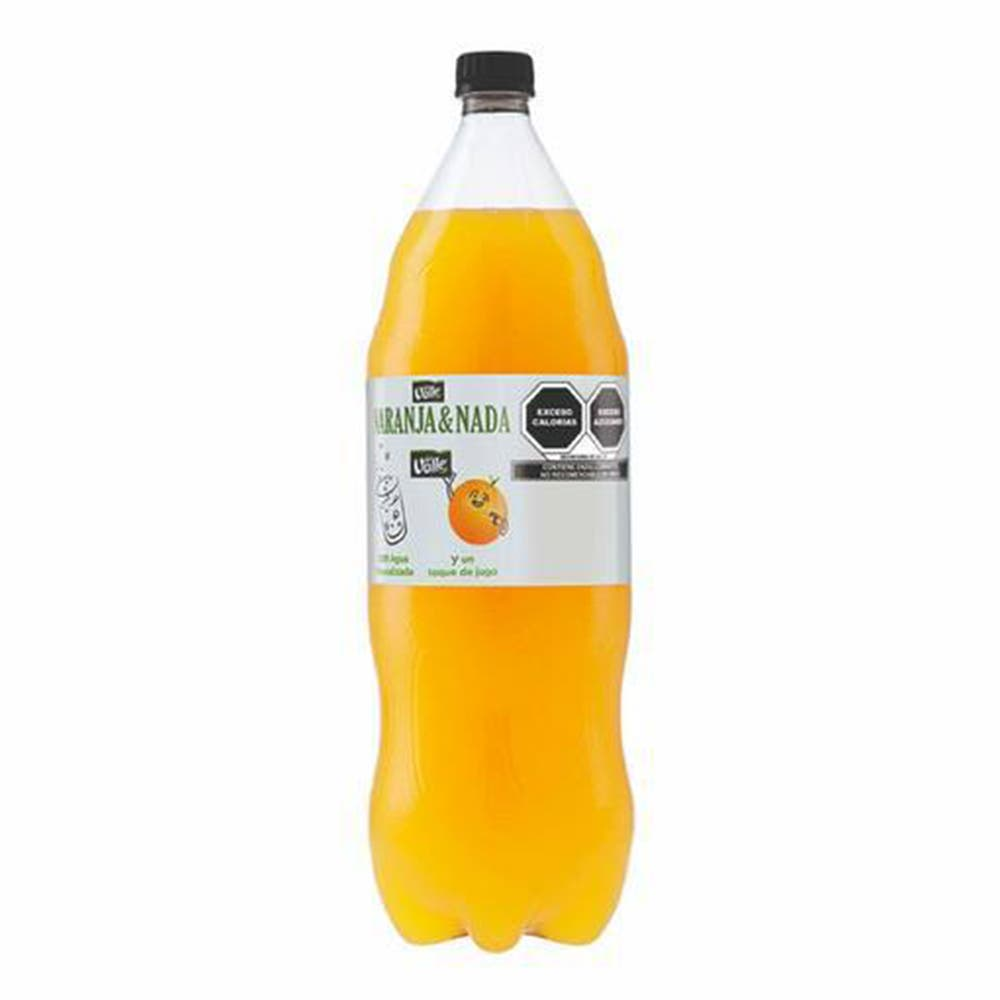
A Del Valle Naranja&Nada orange flavor mineralized water in a 2-liters plastic bottle